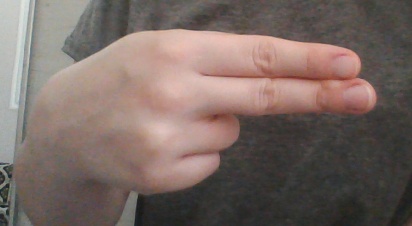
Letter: ain